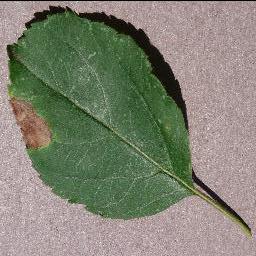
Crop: apple
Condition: black_rot